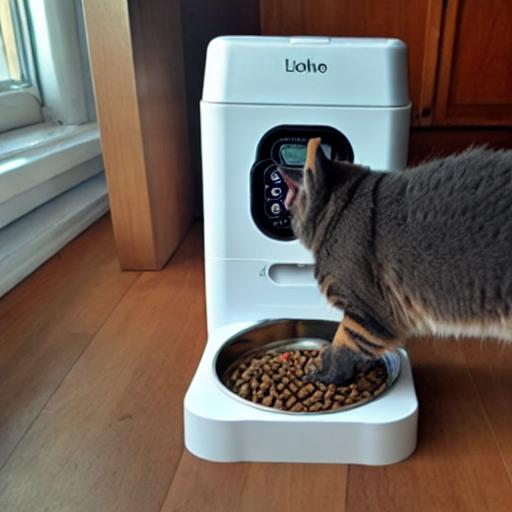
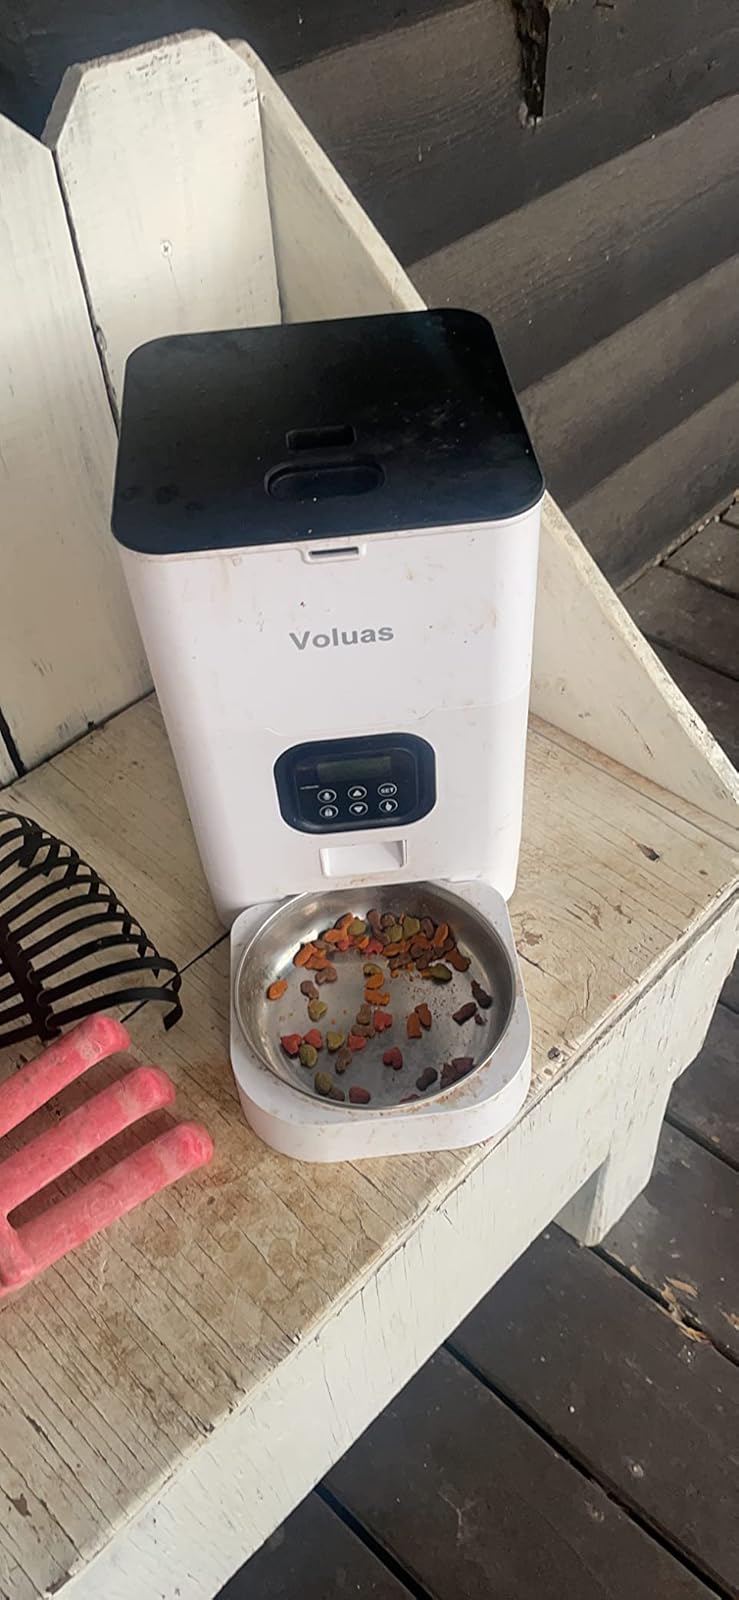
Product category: items_feeder
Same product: no